National Museum of African Art

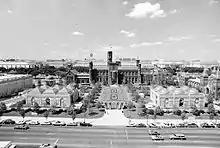
View of the four-acre quadrangle, with the Sackler Gallery "(near left)", Enid A. Haupt Garden and Smithsonian Institution Building "(center)", and African art museum "(near right)"

The museum's National Mall building construction began in mid-1983. The project, which also included the Sackler Gallery for the Smithsonian's Asian art, created 368,000 square feet of exhibition space at the cost of $73.2 million, half of which from the federal government. Almost all of this room was created underground so as not to affect the quadrangle's landmark Smithsonian Institution Building (the Castle), its greenery, or its view. The Smithsonian Castle hides the museum and South Quadrangle from the National Mall, which has contributed to the museum's lower attendance compared with other Mall attractions. The quadrangle project's design architect was Jean-Paul Carlhian of Shepley, Bulfinch, Richardson & Abbott, based on a concept by Junzō Yoshimura. The two new museums had little involvement in the architectural designs drawn in the 1970s before their arrival.